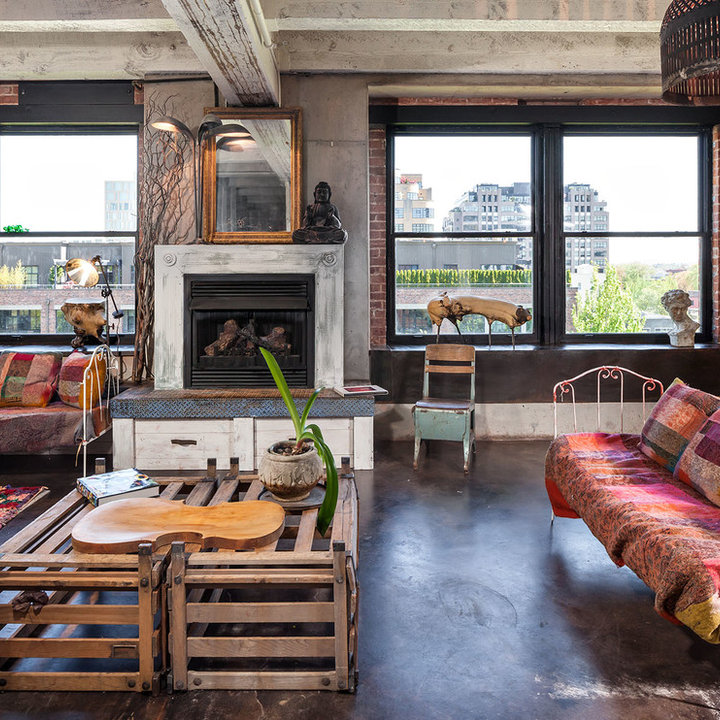
Style: Industrial